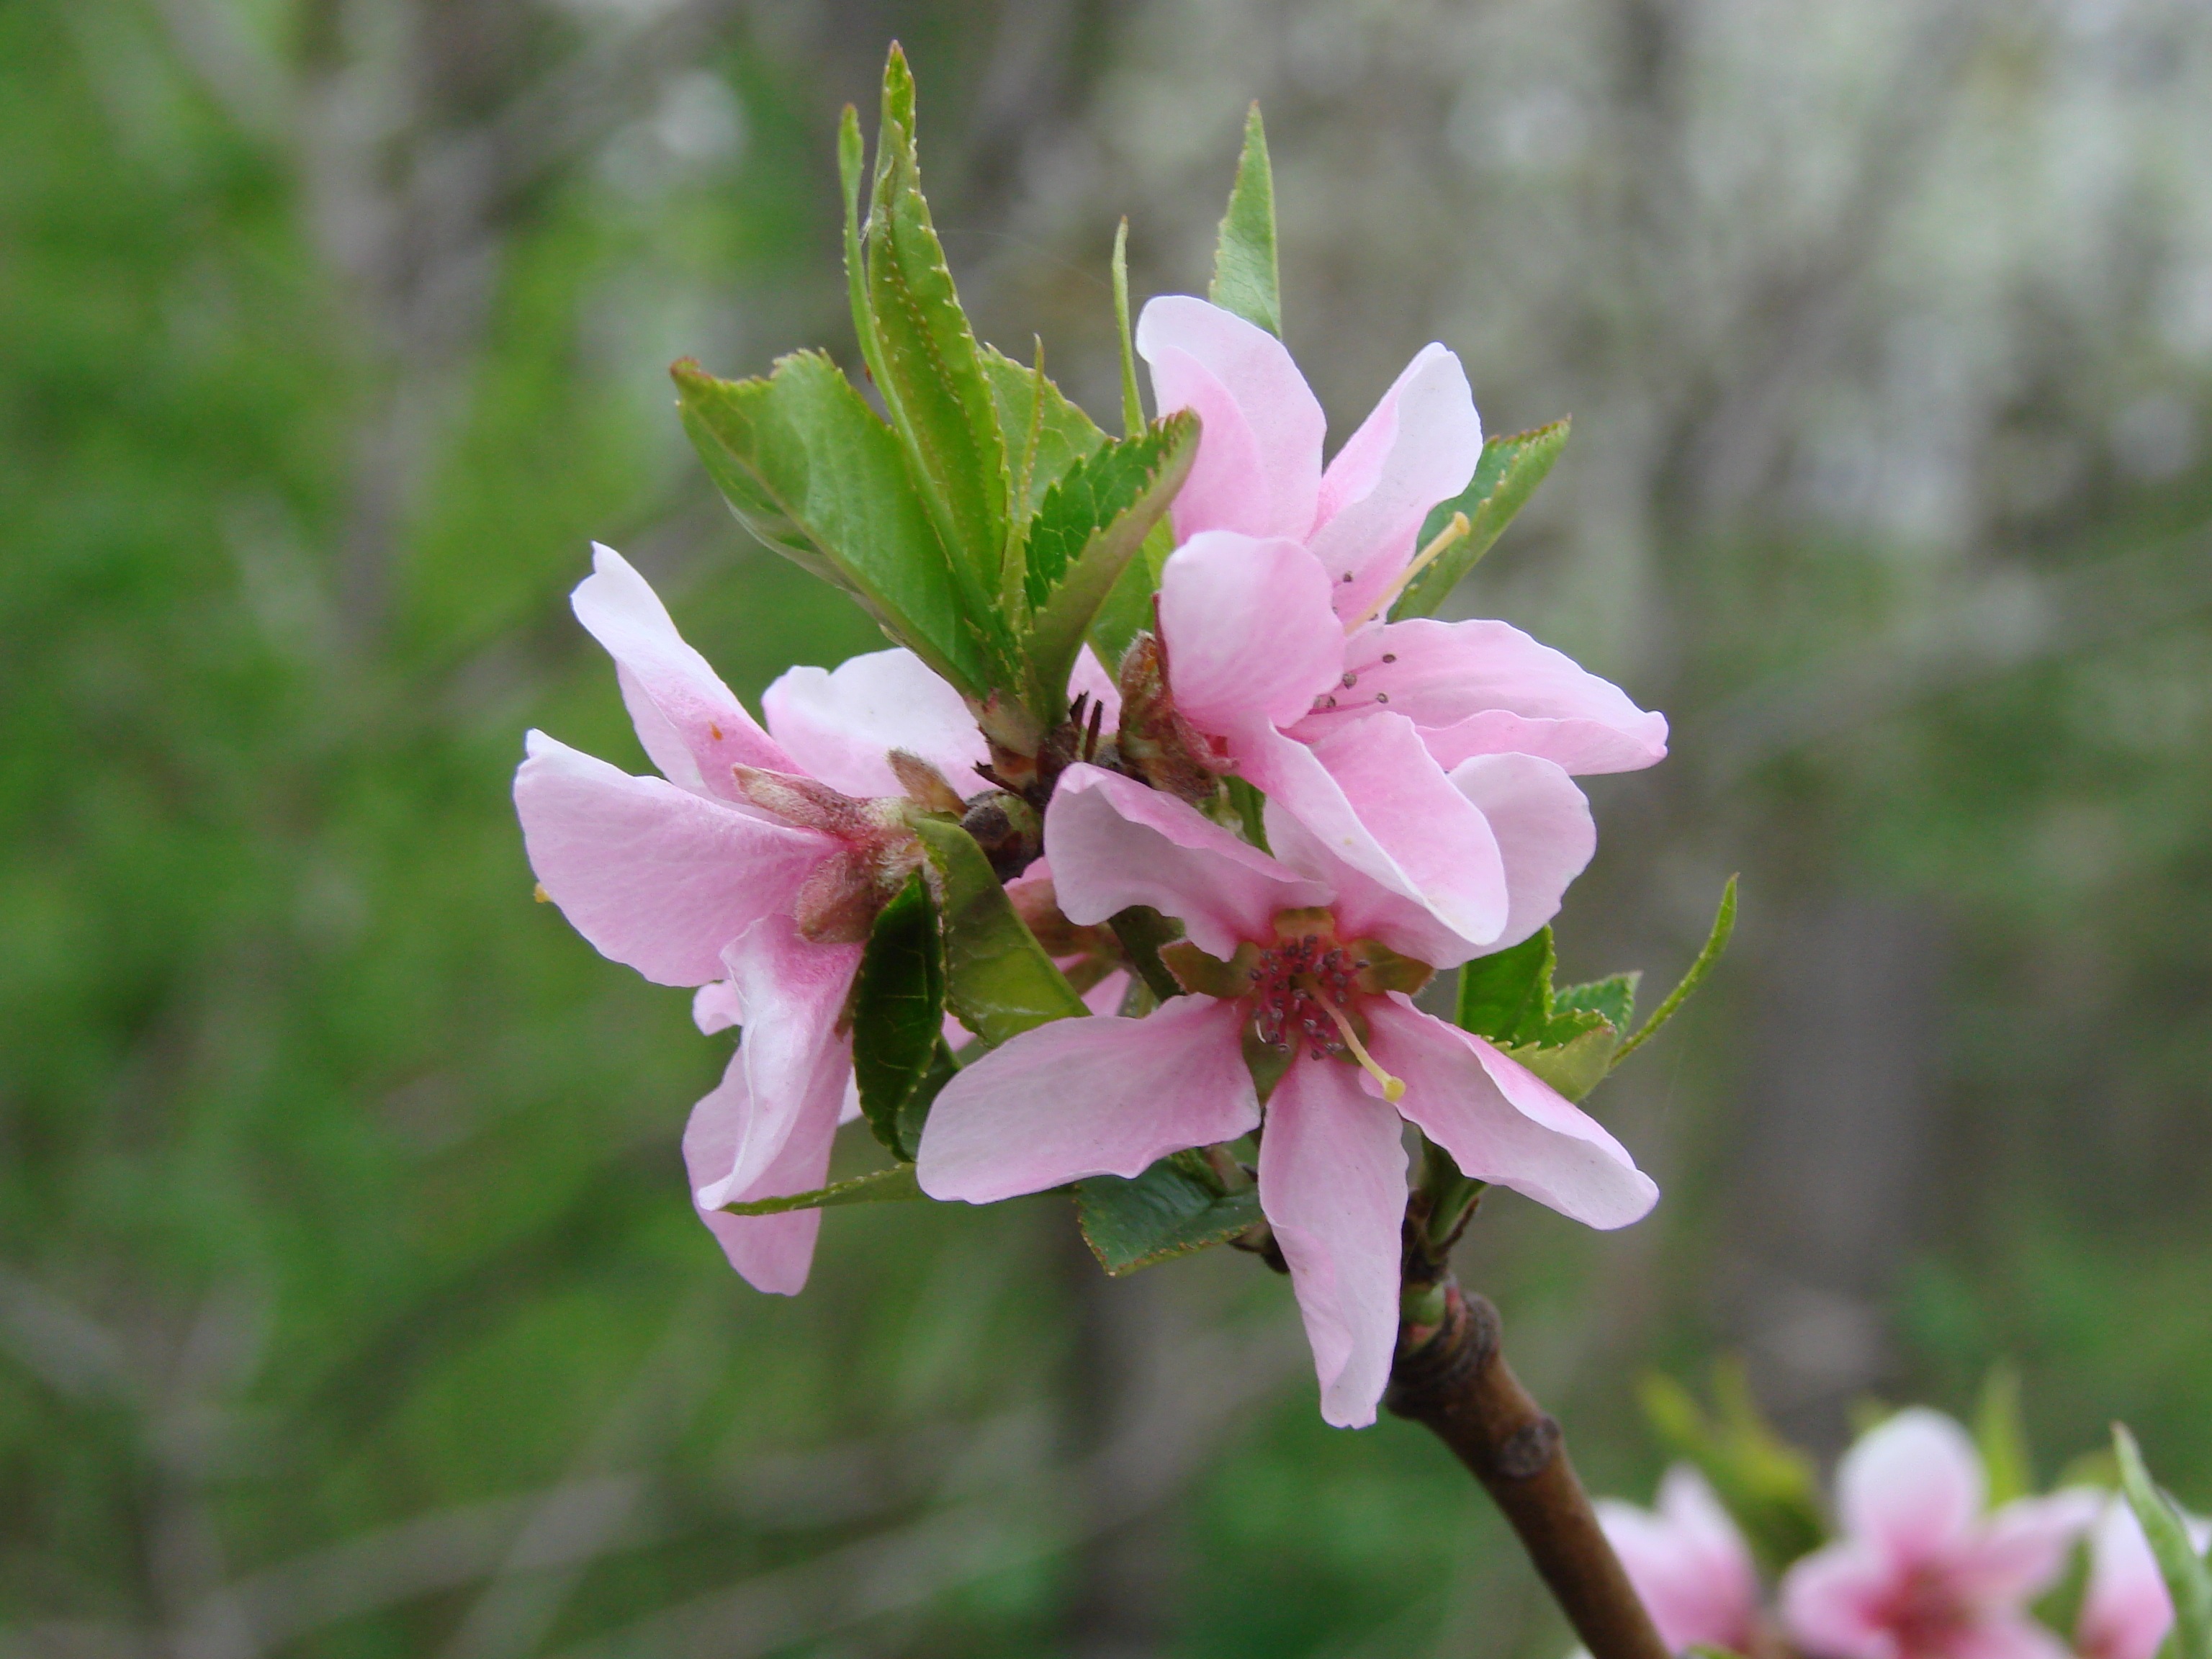
blossom, plant, flower, spring, botany, flora, wildflower, shrub, peach, macro photography, flowering plant, peach blossoms, land plant